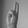
ASL letter: U